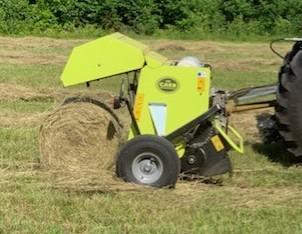
Trekta liko shambani likitumia kifaa maalumu kukata nyasi na kuzikusanya kwa ufanisi, likisaidia kupunguza kazi ngumu na kuongeza tija katika shughuli za kilimo.